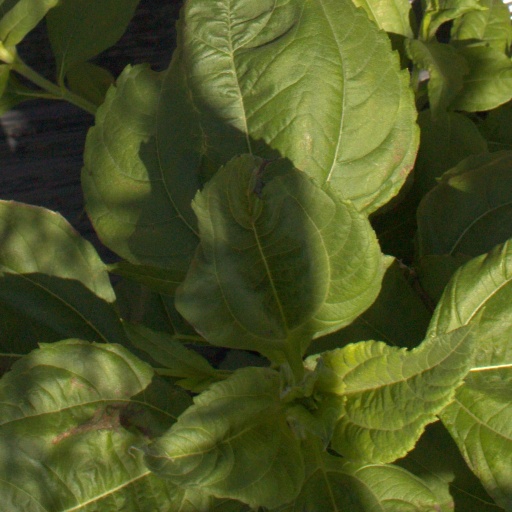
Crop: Jerusalem artichoke